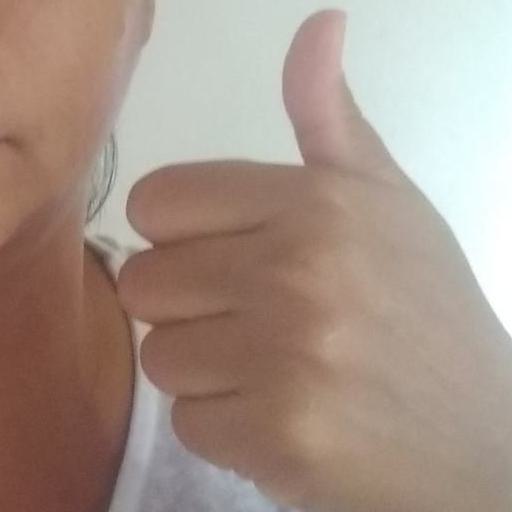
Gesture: like